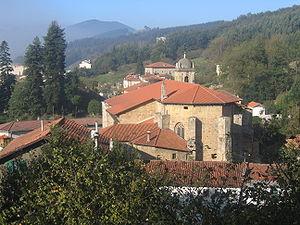
Enkarterri en basque, ou Las Encartaciones en espagnol, est une comarque et une sous-région historique de la Biscaye, une province du nord de l'Espagne. Elle s'étend du fleuve Nervion à l'estuaire de Bilbao à l'ouest, en s'étirant entre les montagnes frontalières cantabriques et de Castille et Léon. La population actuelle de la comarque Enkarterri est de 30 966 habitants, et le principal centre urbain est la municipalité de Balmaseda.
Güeñes en espagnol ou Gueñes en basque est une commune de Biscaye dans la communauté autonome du Pays basque en Espagne.